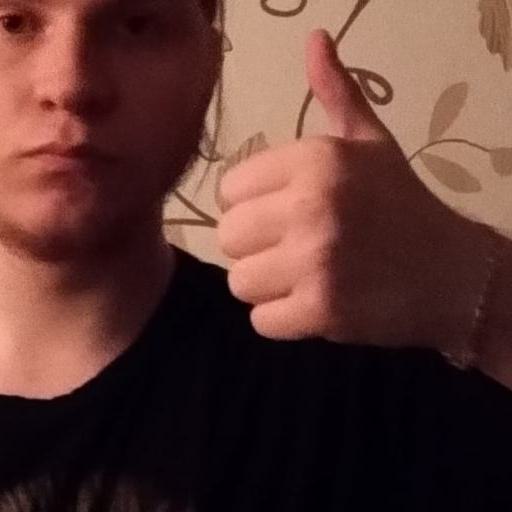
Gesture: like